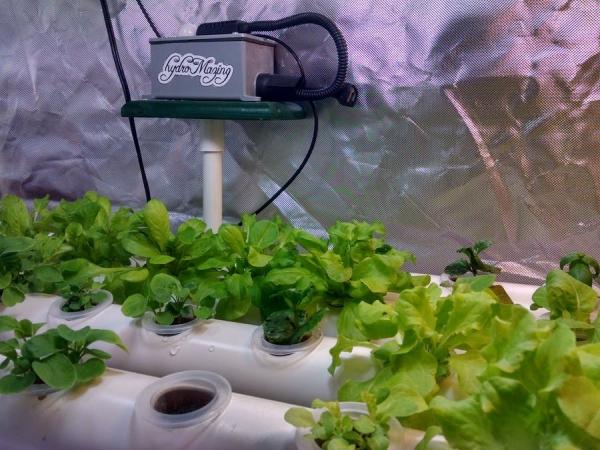
Mfumo wa kilimo cha maji. Tunaona mimea midogo inaonekana kama saladi au mboga nyengine zenye majani ikikuwa yenye mabomba meupe yenye matunda. Kuna vifaa, kilichoandikwa na kinachoeleka kwa sehemu ya mfumo huu. Labda kinadhibiti ya kusukuma virutubisho. Nyuma ya mimea kuna nyenzo inayoakisi mwanga. Pengine inasaidia kuongeza mwanga unaoafiki kwa mimea.